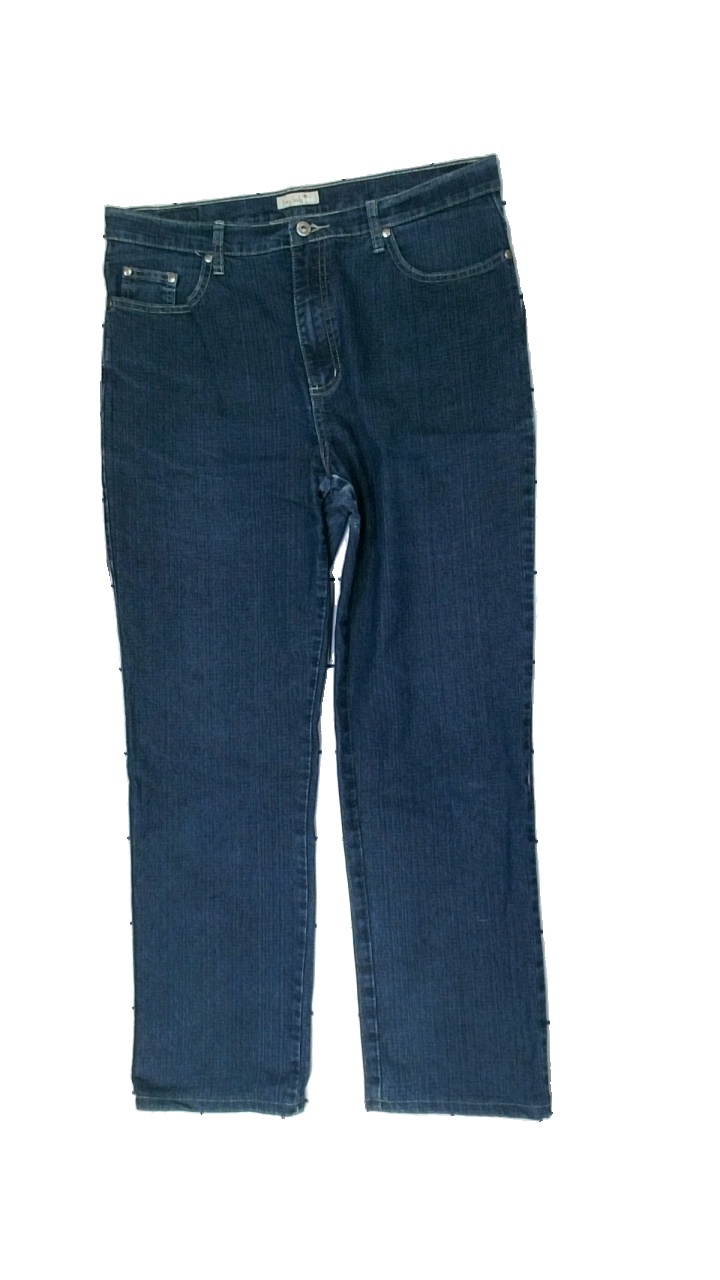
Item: Jeans (Ladies)
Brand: Foxy Lady
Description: blå jeans
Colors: Blue
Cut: Regular
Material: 83% cotton 17% polyester
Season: All
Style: Denim
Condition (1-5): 5
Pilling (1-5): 5
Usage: Reuse
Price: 100-150